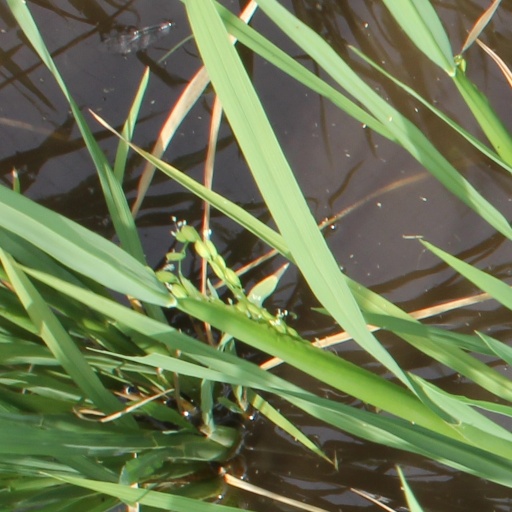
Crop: rice